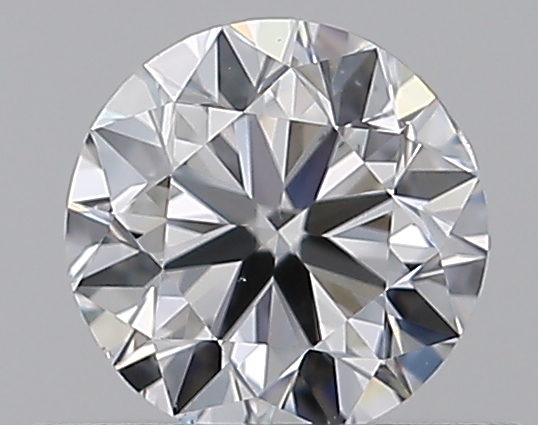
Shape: round
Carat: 0.5
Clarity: VS2
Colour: D
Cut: VG
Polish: EX
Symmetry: VG
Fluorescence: N
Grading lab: GIA
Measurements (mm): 4.95 x 5.01 x 3.13